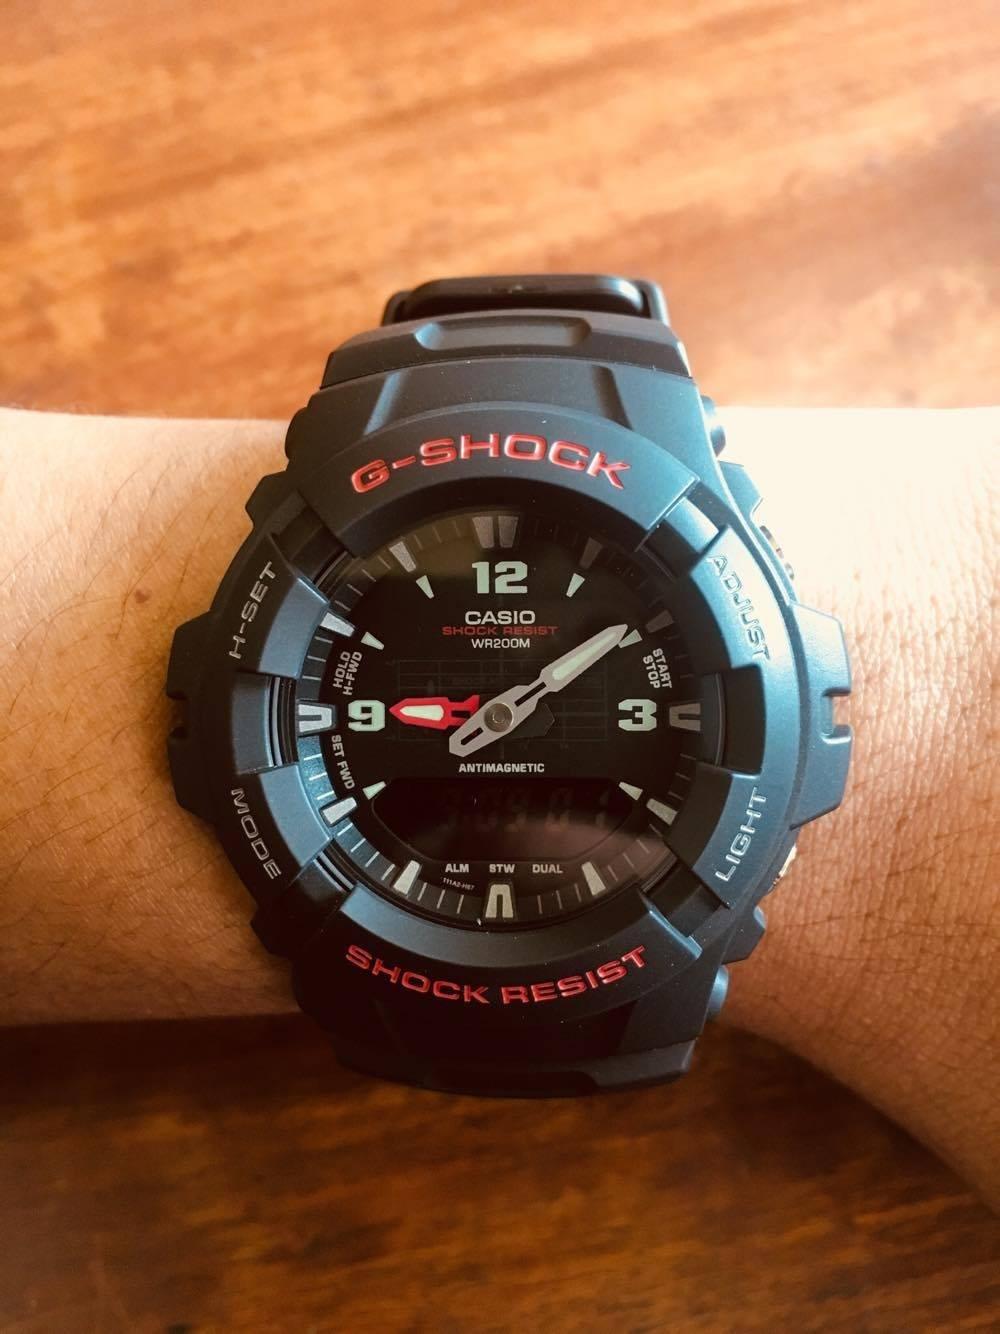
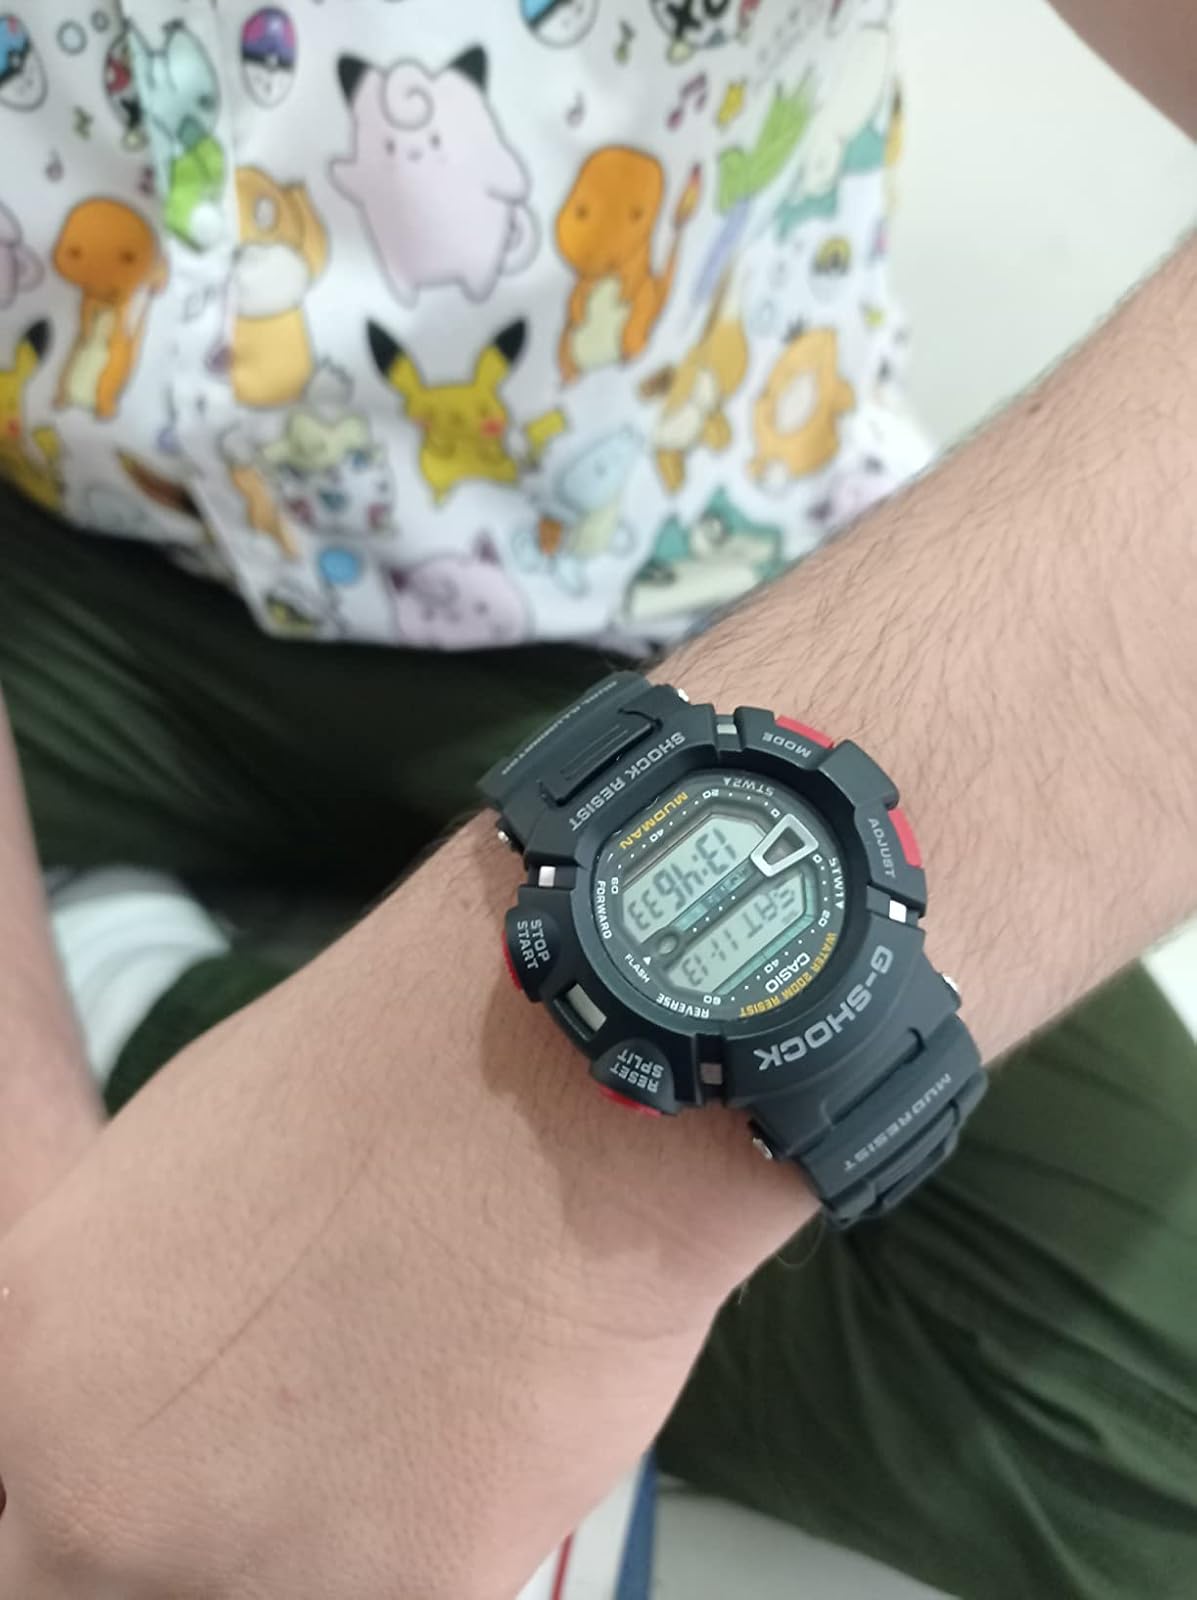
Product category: accessories_watch
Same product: no